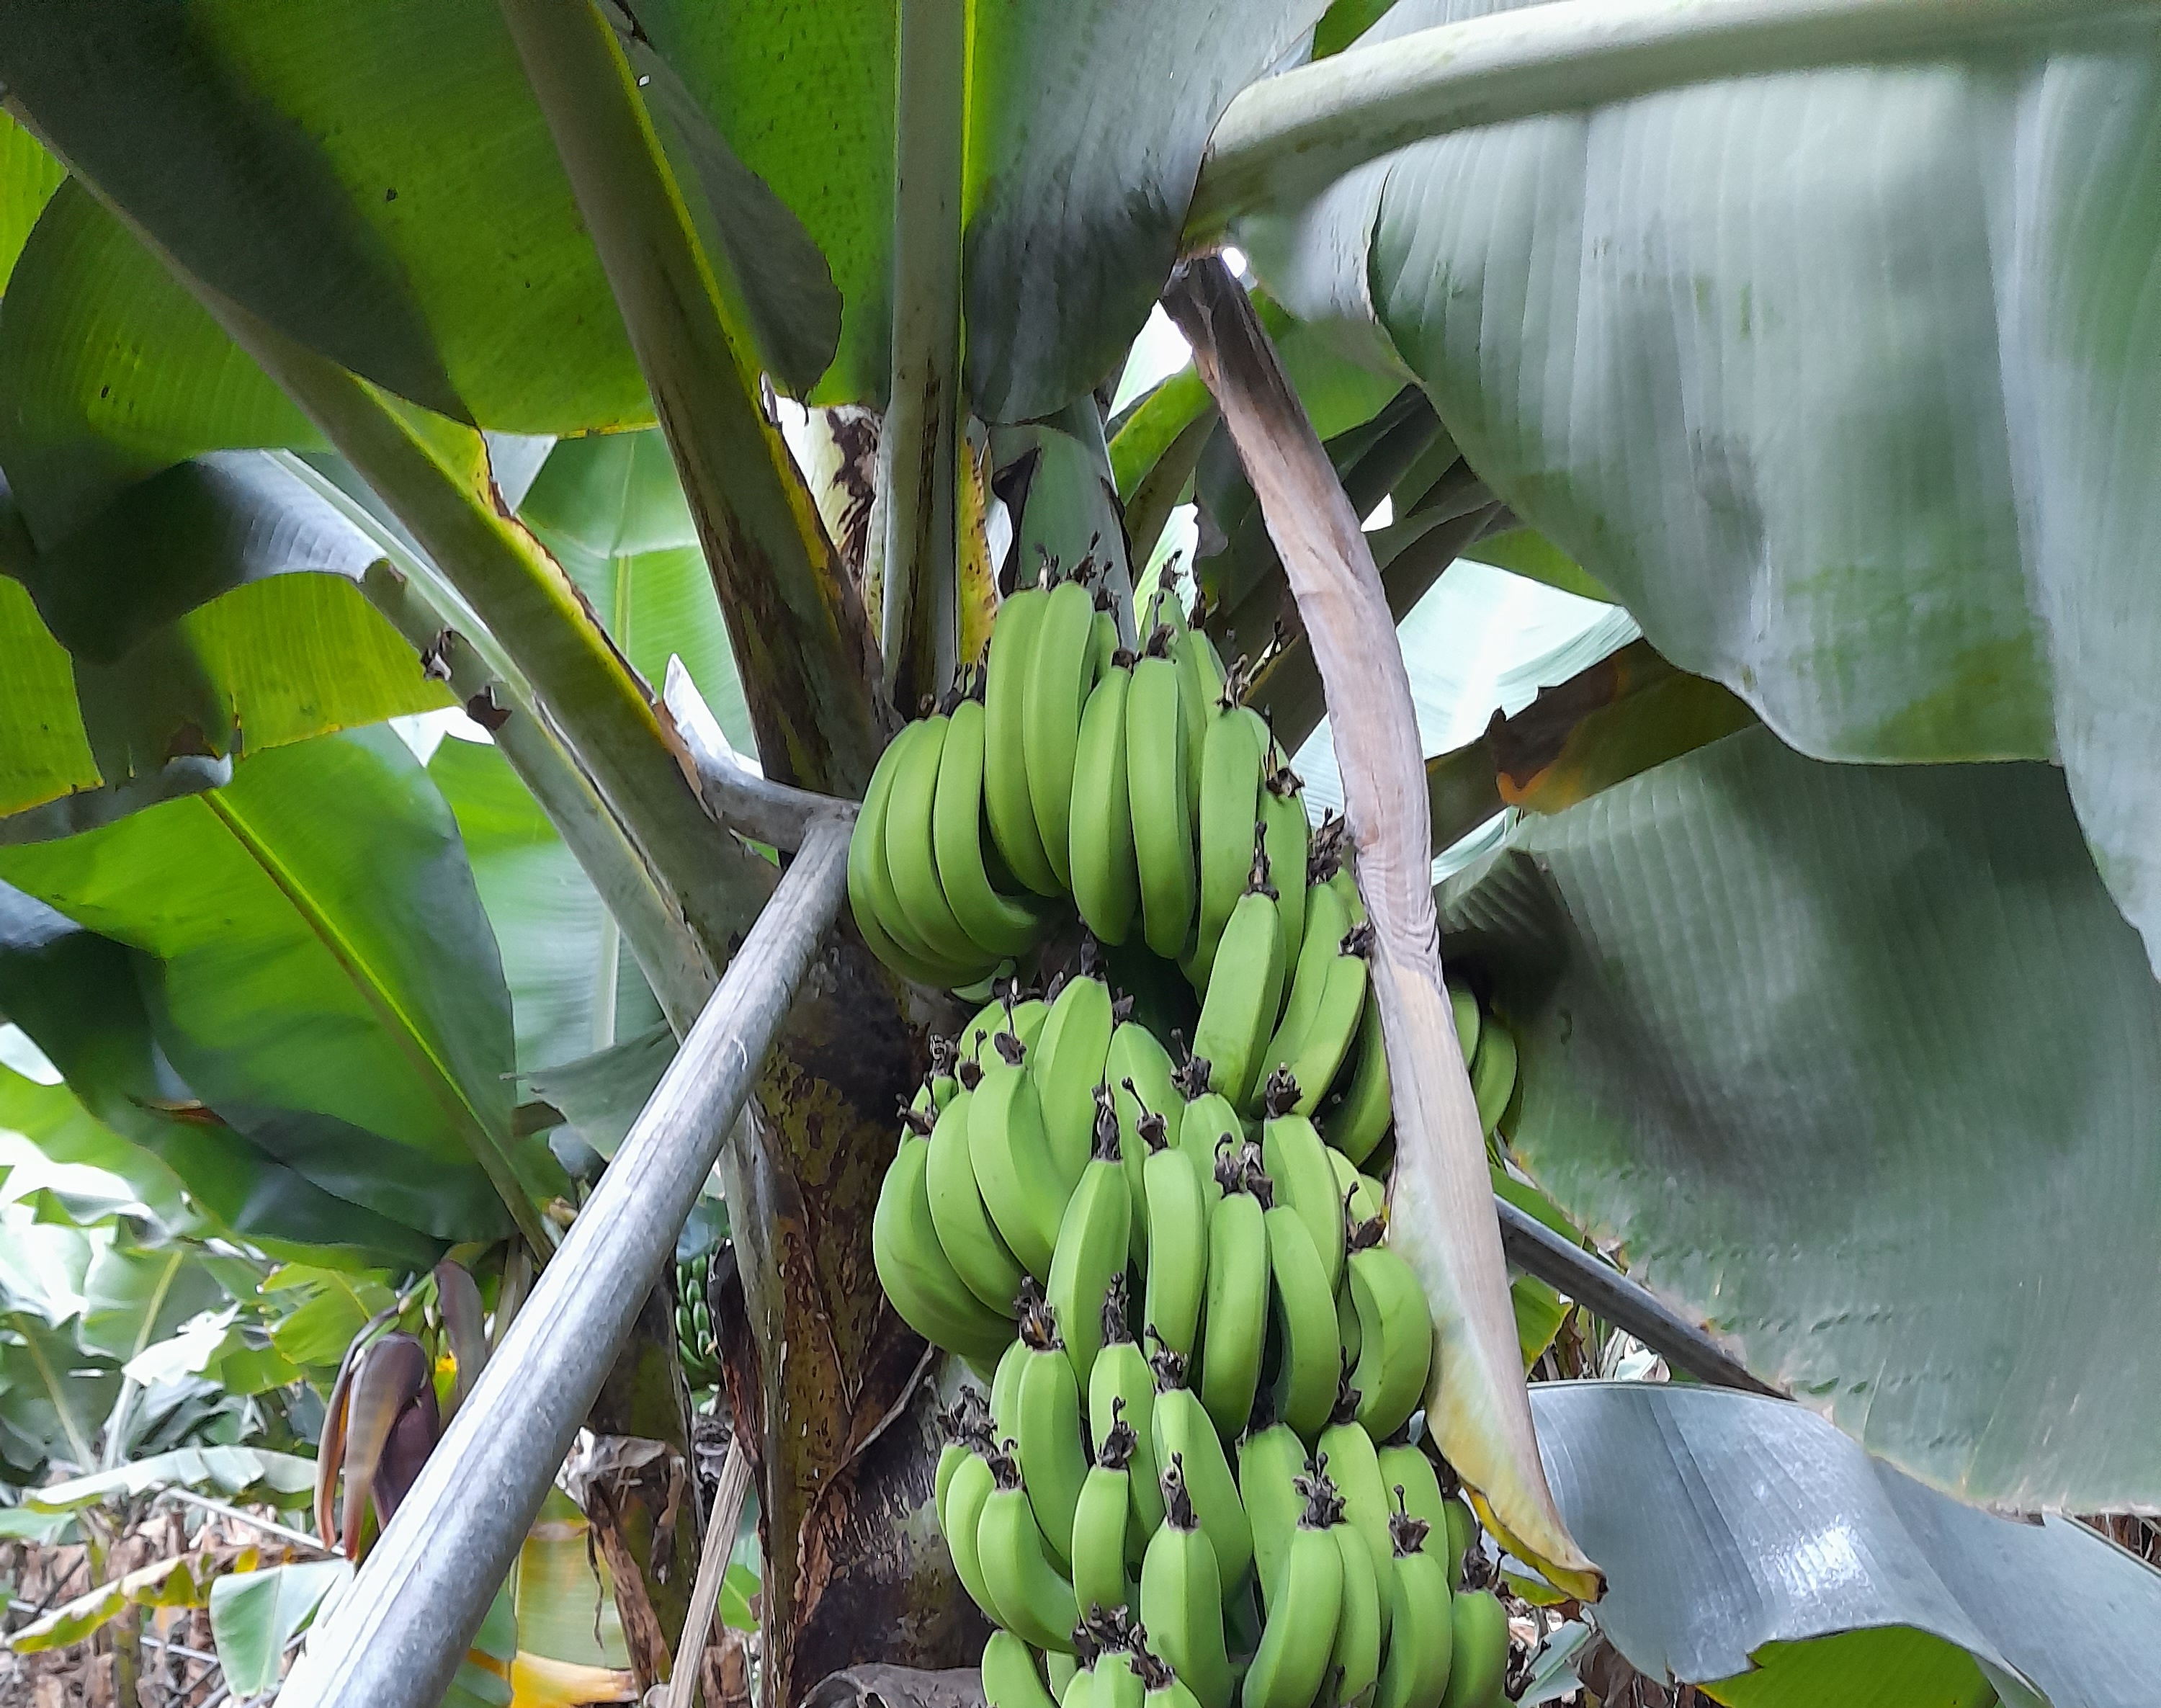
Label: Keep